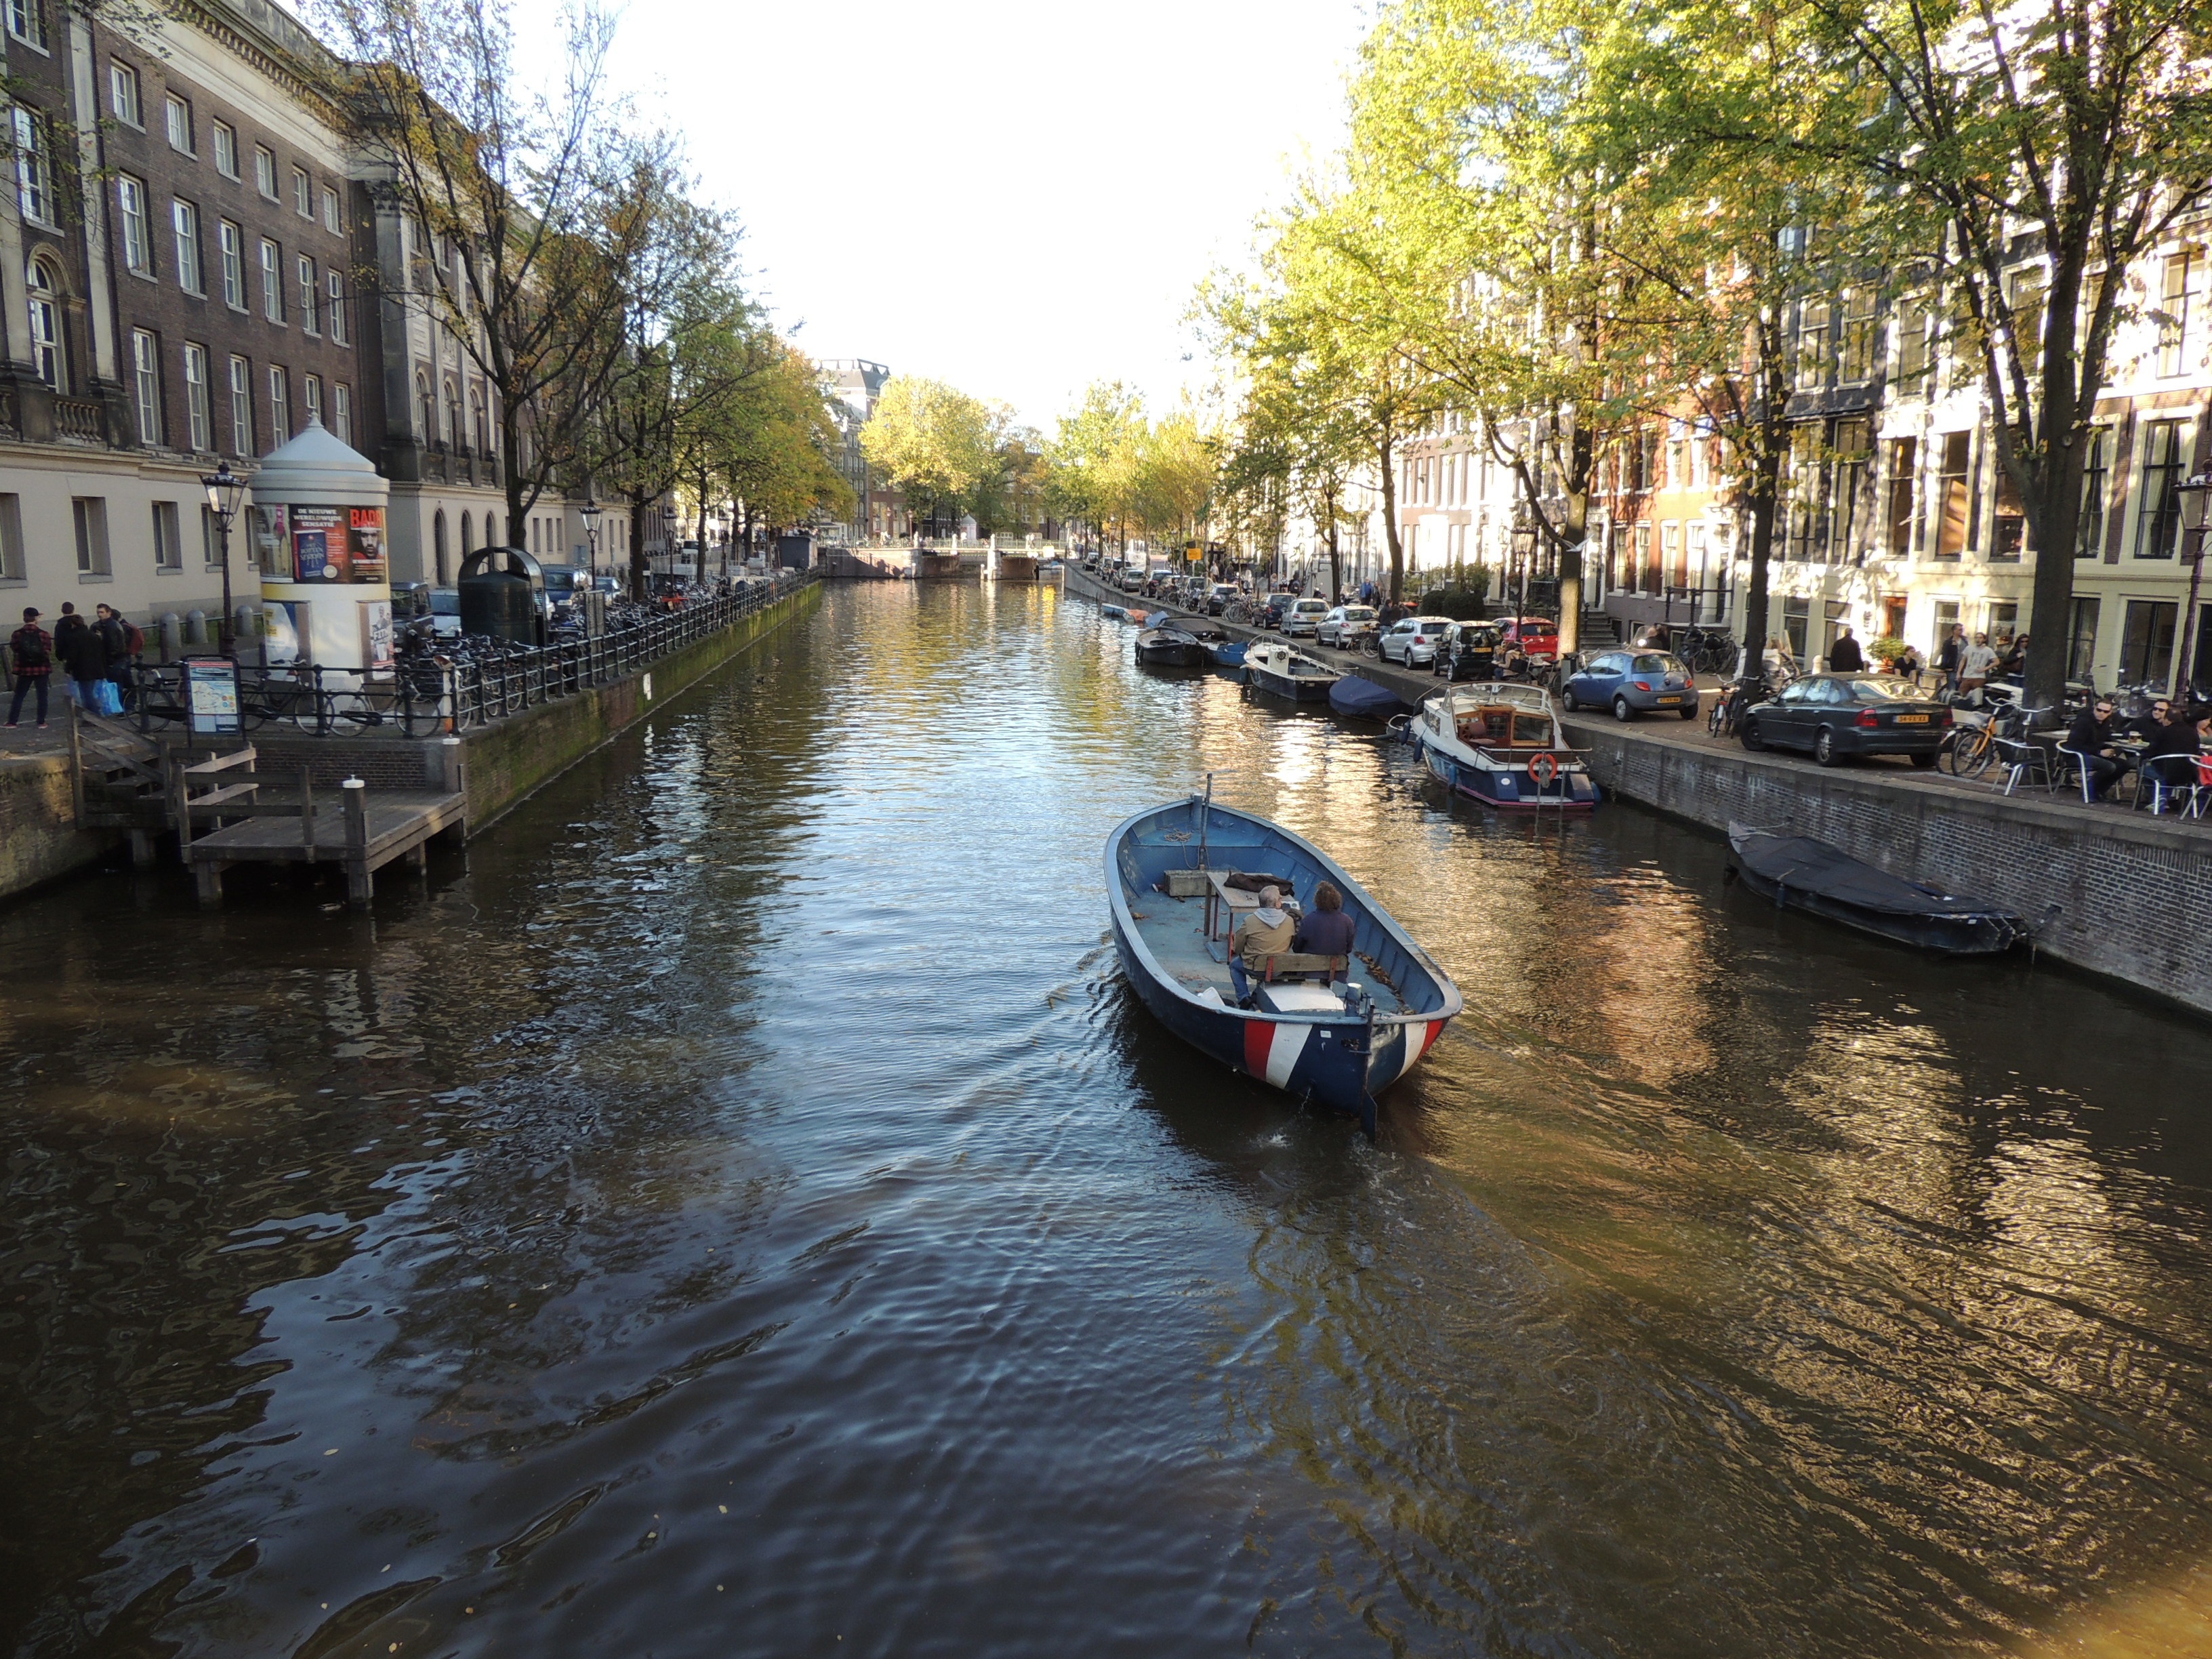
boat, river, canal, vehicle, waterway, body of water, holland, amsterdam, netherlands, boating, channel, landform, geographical feature